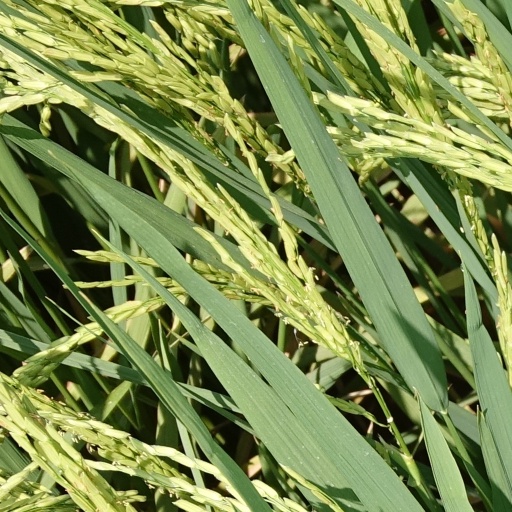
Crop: rice